Nissan 240SX

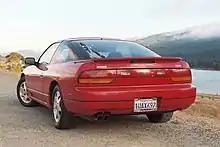
The facelift model Nissan 240SX SE Fastback (S13) in the USA.

1989 and 1990 models are powered by a naturally aspirated , SOHC KA24E four-cylinder engine with three valves per cylinder (instead of the turbocharged and intercooled 1.8-liter DOHC CA18DET offered in Japan and Europe in the 180SX and Silvia). When tested by "Car and Driver", the SOHC 240SX achieved a 0-60 mph (97 km/h) time of 8.6 seconds and a quarter mile time of 16.4 seconds at . Four-wheel disc brakes were standard, with anti-lock brakes available as an option on the SE. Both models were offered with either a 5-speed manual or 4-speed automatic transmission. Coupes offered a Heads-up display (HUD) with a digital speedometer as part of the optional Power Convenience Group.